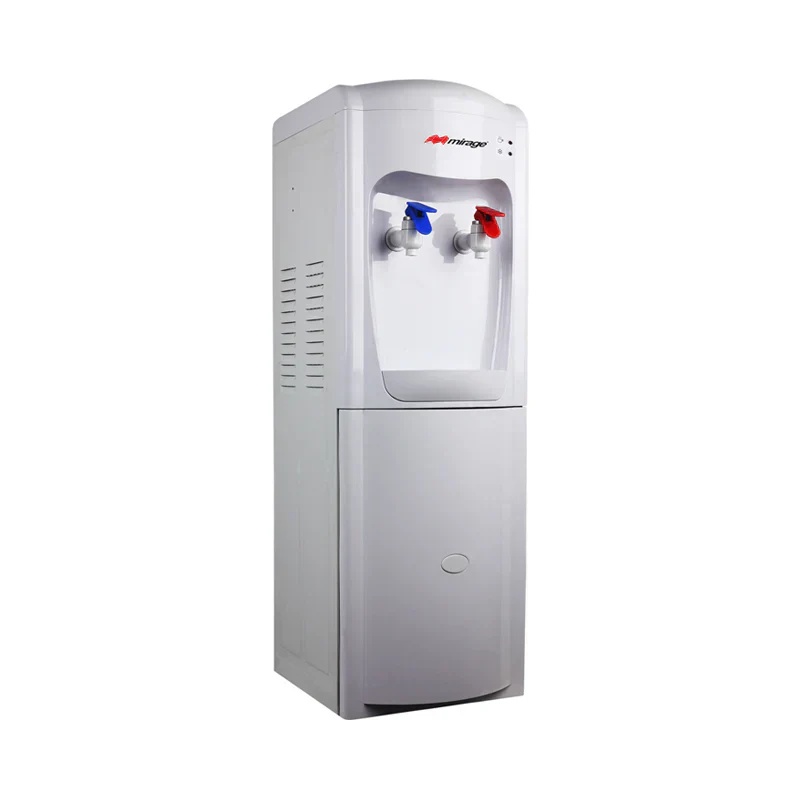
Dispensador de Agua Mirage DISX10 MDD10CB | 3 Temperaturas | Mesa con Garrafón Superior | Color Gris | Compacto 52 cm Alto
El Mirage MDD10CB es un dispensador de agua compacto con garrafón superior , ideal para espacios reducidos como cocinas, oficinas pequeñas o habitaciones. Ofrece agua fría, caliente y al aire libre , con controles sencillos y seguros. Su diseño de sobremesa en color gris lo hace moderno y funcional, integrándose perfectamente en cualquier entorno sin ocupar mucho espacio. ✅ Características destacadas: Diseño tipo sobremesa: ideal para colocar en escritorios, barras o superficies pequeñas. 3 temperaturas: agua fría, caliente y ambiente. Práctico y ligero: fácil de mover e instalar. Tanques internos de acero inoxidable: mayor higiene y durabilidad. Apto para garrafón estándar de carga superior. Botones mecánicos con luces LED de operación. Bajo consumo energético. 📏 Especificaciones Técnicas: Marca: Mirage Modelo: MDD10CB Tipo: Dispensador de agua sobremesa con garrafón superior Sistema de enfriamiento: Compresor Voltaje: 127 V ~ 60 Hz Refrigerante: R134a Tanques internos: Acero inoxidable Temperaturas: Fría: <10 °C Caliente: >85 °C Ambiente Dimensiones: 52 cm (alto) x 30 cm (ancho) x 35 cm (profundidad) Peso neto: 9.5 kg Color: Gris 🛡️ Garantía: 1 año de garantía total Cobertura en sistema eléctrico y componentes internos
Brand: Mirage
Category: Home & Garden > Kitchen & Dining > Kitchen Appliances > Water Coolers